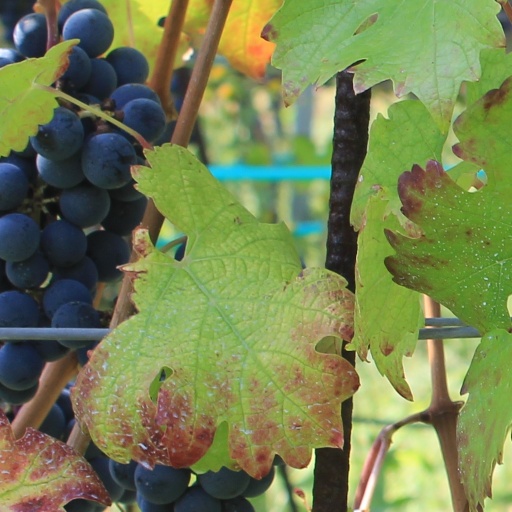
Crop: grape